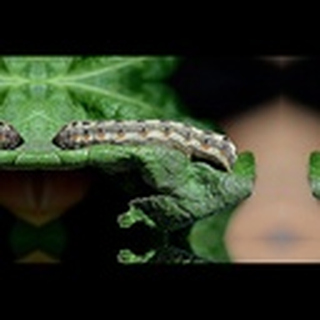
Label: cotton_army_worm